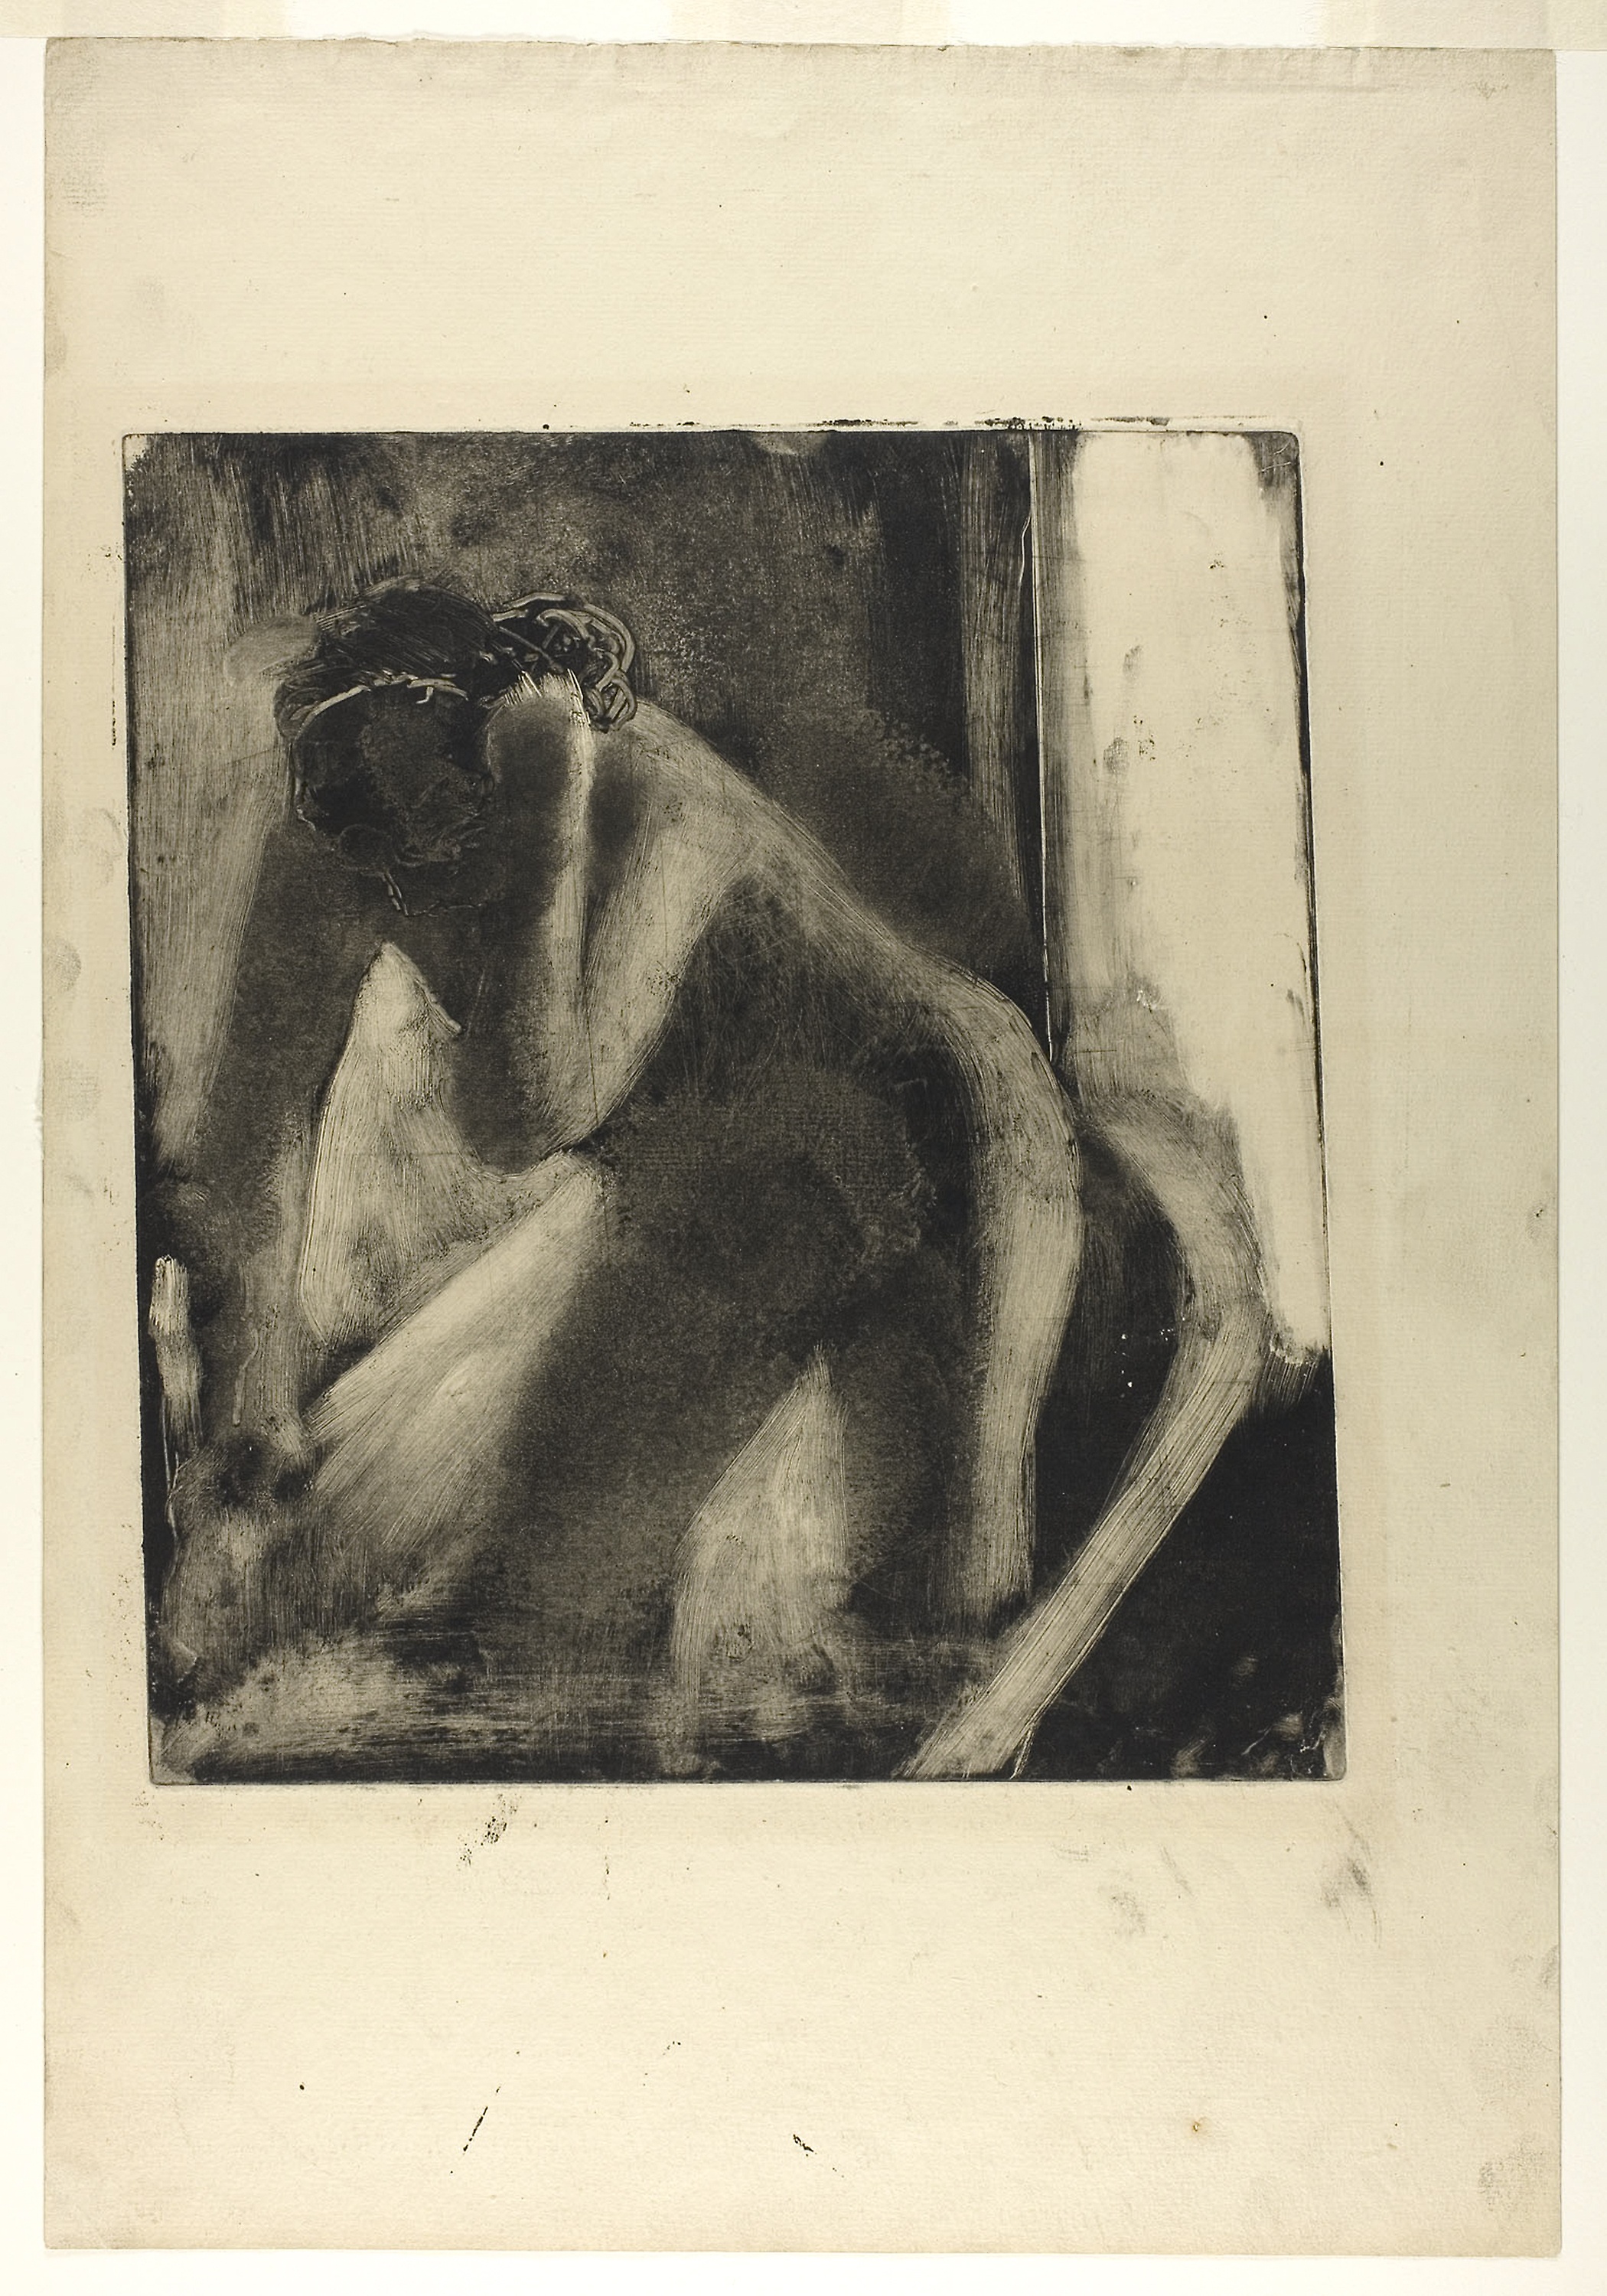
photograph, fauna, art, snapshot, painting, drawing, visual arts, picture frame, artwork, modern art, portrait, figure drawing, still life photography, stock photography